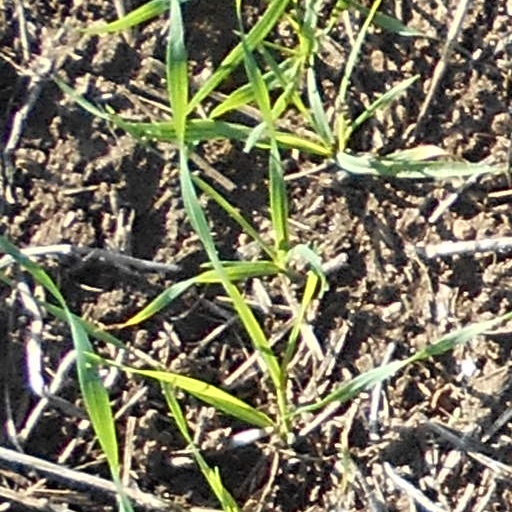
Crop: wheat